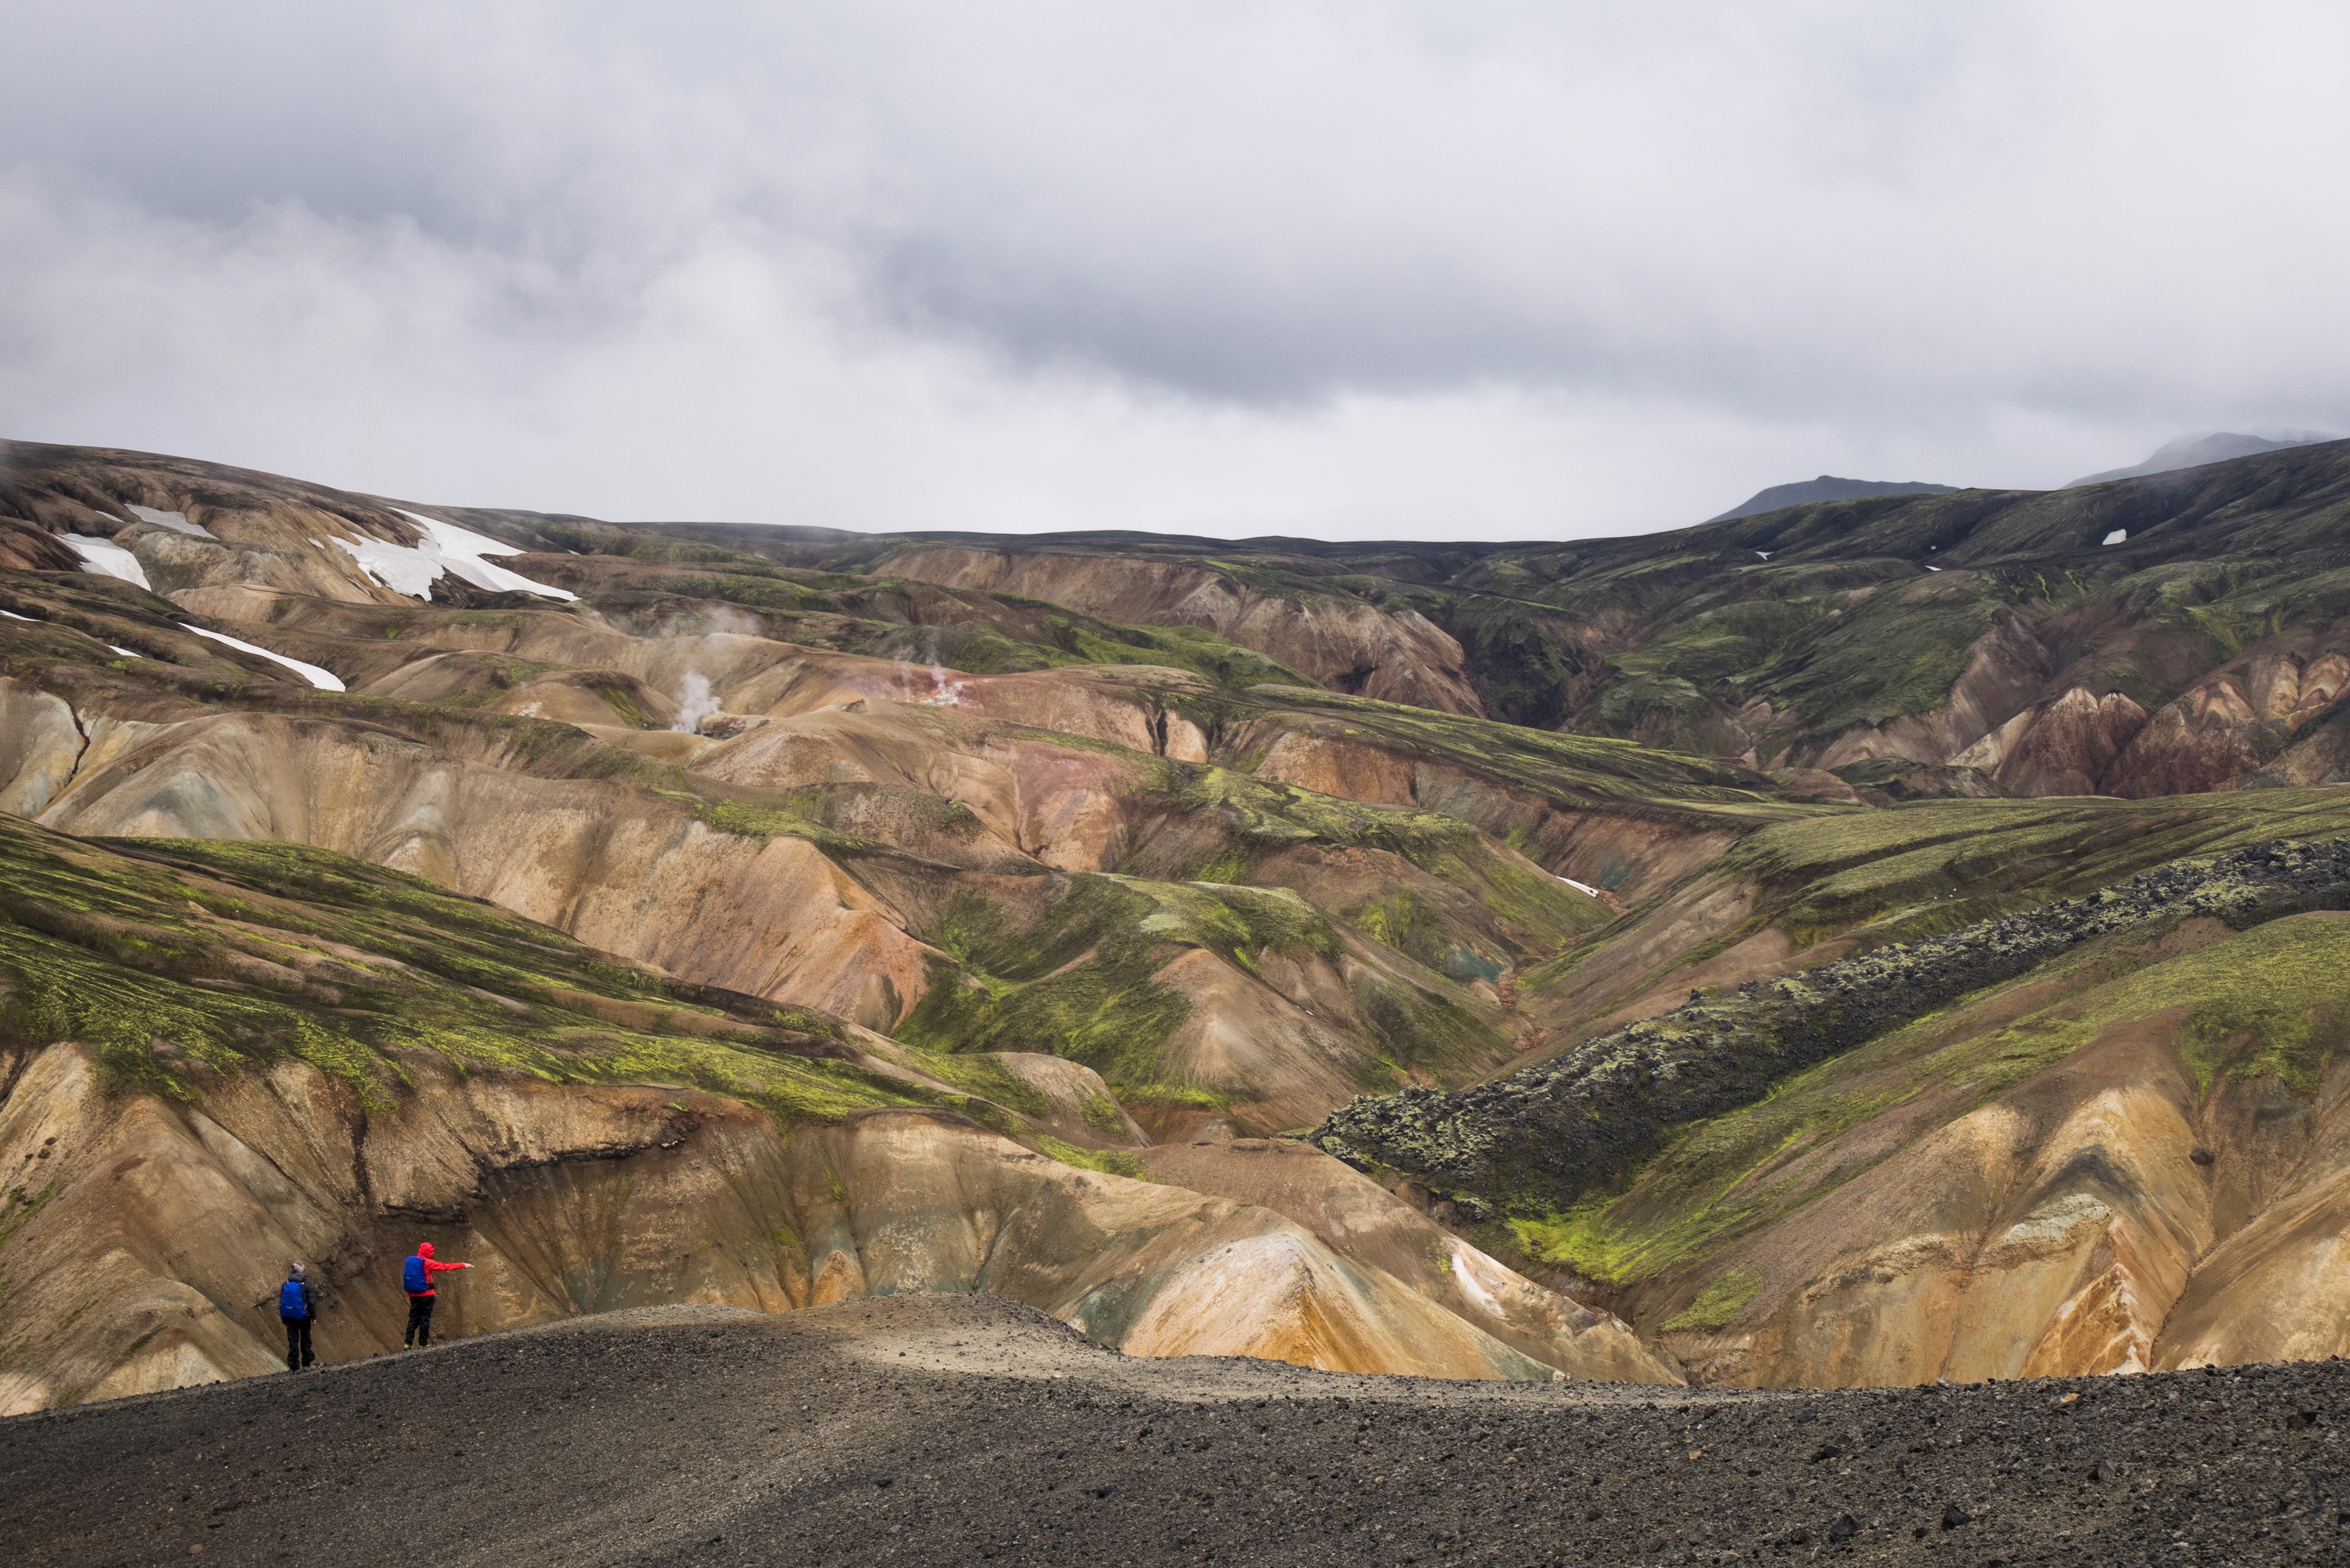
landscape, rock, mountain, people, hiking, hill, valley, mountain range, hiker, cliff, highland, terrain, geology, badlands, plateau, fell, wadi, landform, mountain pass, geographical feature, mountainous landforms